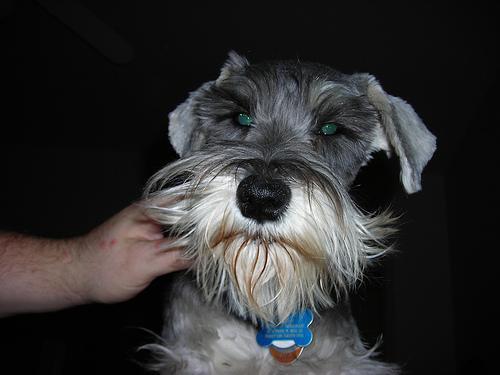
miniature_schnauzer